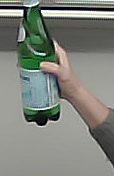
Product: sanpellegrino_water